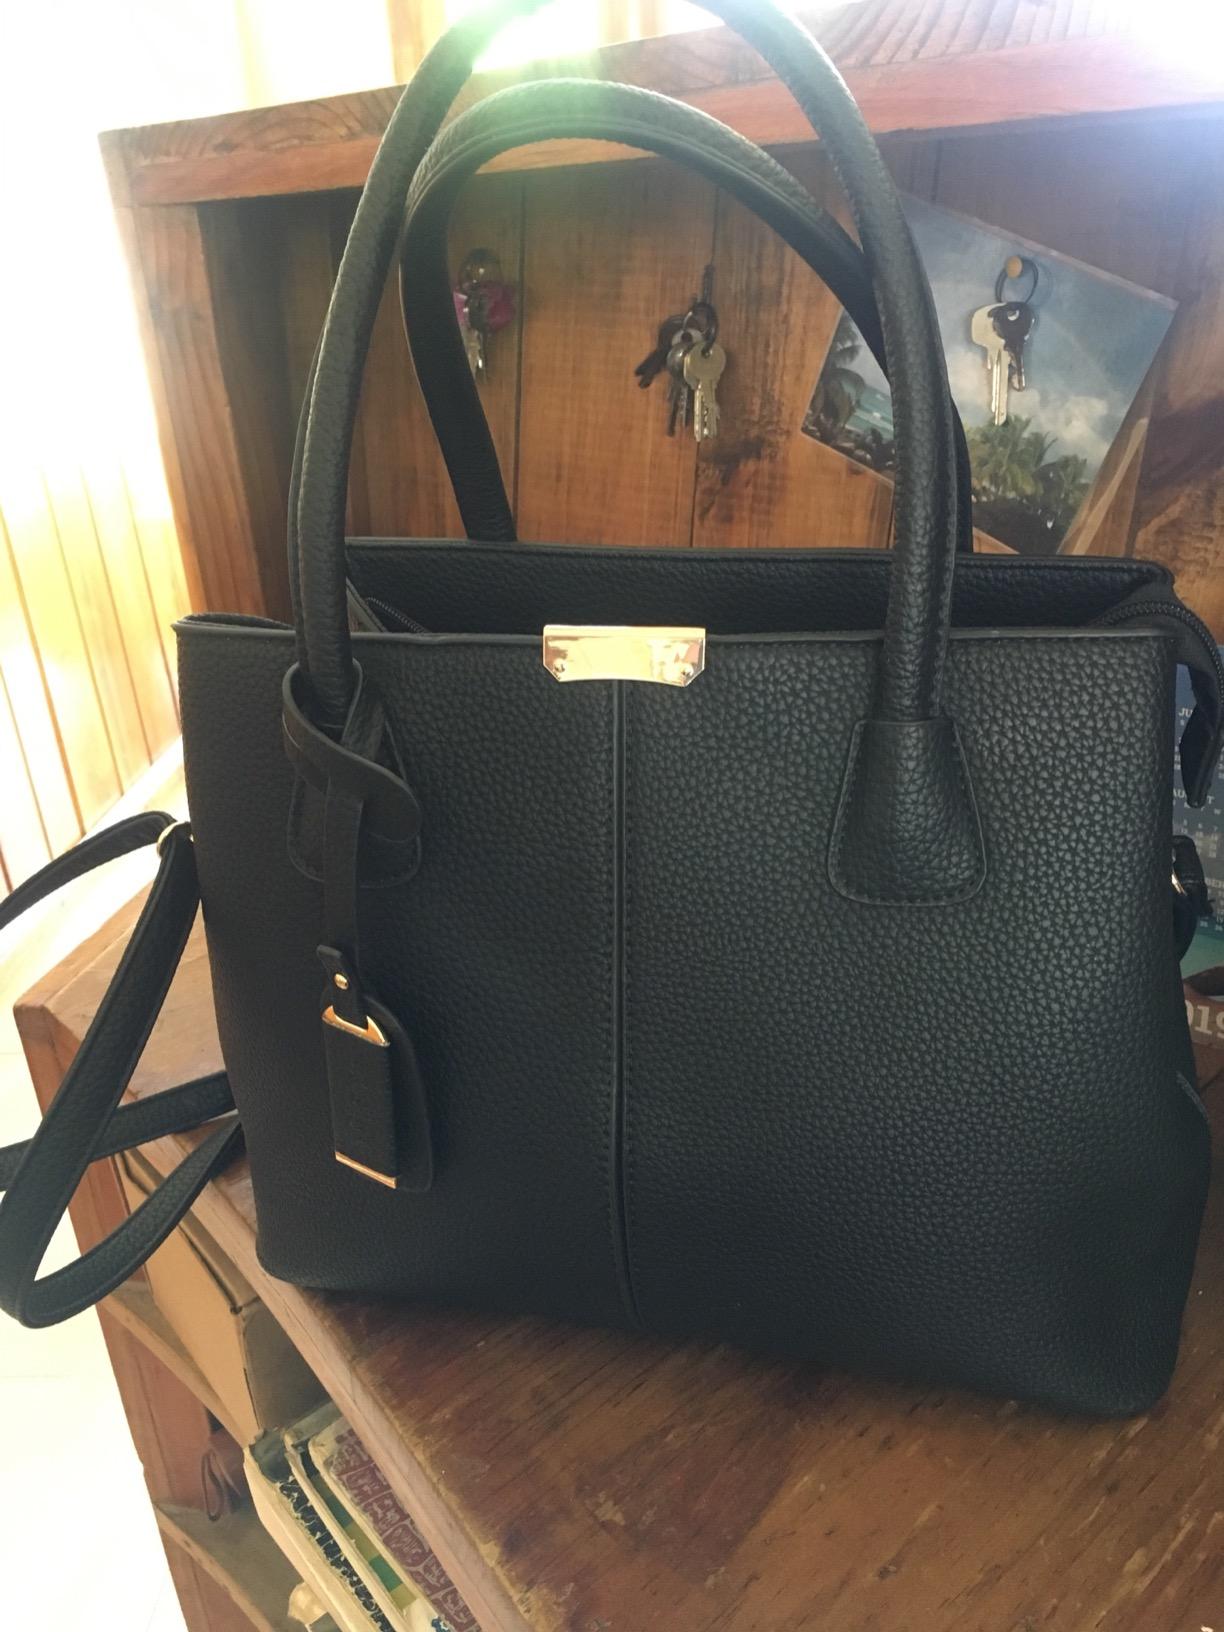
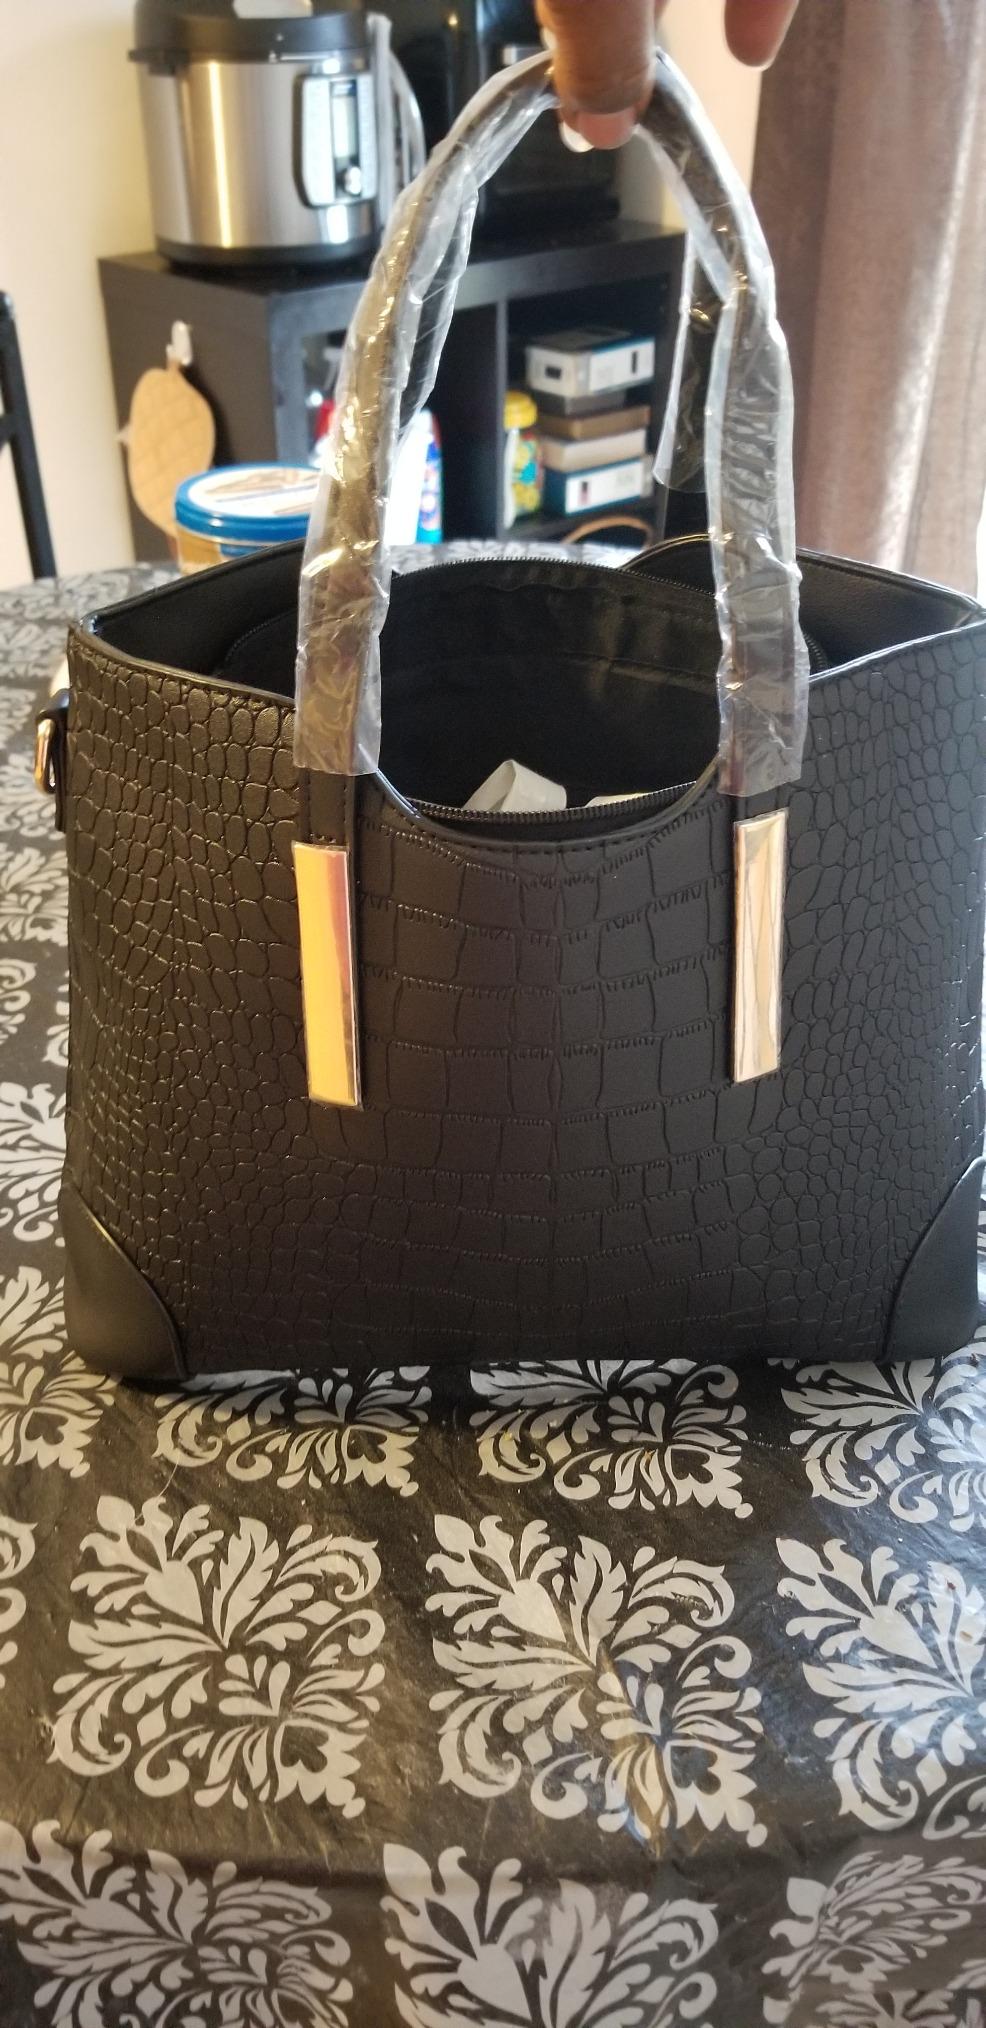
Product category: accessories_handbag
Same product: no